Oskar Schindler

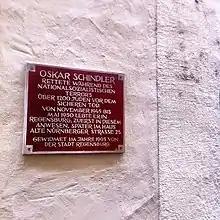
Memorial plaque on the house where Schindler lived in Regensburg. As seen in 2015

As the Red Army of the Soviet Union drew nearer in July 1944, the SS began closing down the easternmost concentration camps and evacuating the remaining prisoners westward to Auschwitz and Gross-Rosen concentration camp. Göth's personal secretary, Mietek Pemper, alerted Schindler to the Nazis' plans to close all factories not directly involved in the war effort, including Schindler's. Pemper suggested to Schindler that production be switched from cookware to anti-tank grenades in an effort to save the Jewish workers' lives. Using bribery and his powers of persuasion, Schindler convinced Göth and the officials in Berlin to allow him to move his factory and his workers to Brünnlitz (Czech: "Brněnec"), in the Sudetenland, thus sparing them from certain death in the gas chambers. Using names provided by Jewish Ghetto Police officer Marcel Goldberg, Pemper compiled and typed the list of 1,200 Jews—1,000 of Schindler's workers and 200 inmates from Julius Madritsch's textiles factory—who were sent to Brünnlitz in October 1944.